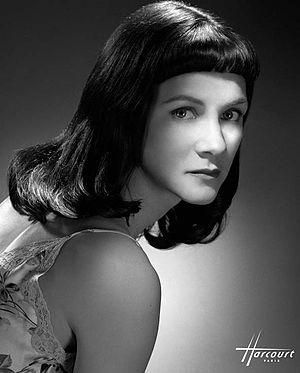
Laurence Côte photographiée par Studio Harcourt Paris Signature&#32
La bande à Ruquier est une équipe de chroniqueurs qui entourent ou ont entouré Laurent Ruquier dans les diverses émissions qu'il a animées à la radio et à la télévision et dont le noyau dur est composé de Isabelle Alonso, Jean Benguigui, Pierre Bénichou, Michèle Bernier, Jean-Marie Bigard, Steevy Boulay, Christine Bravo, Jean-Pierre Coffe, Caroline Diament, Philippe Geluck, Valérie Mairesse, Isabelle Mergault, Gérard Miller, Isabelle Motrot, Claude Sarraute et Titoff.
Laurence Côte, née le 11 février 1966 à Lyon, est une actrice française.